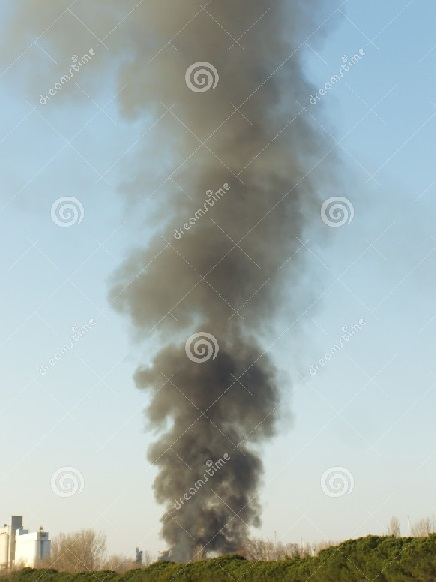
Fire: no
Smoke: yes